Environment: real
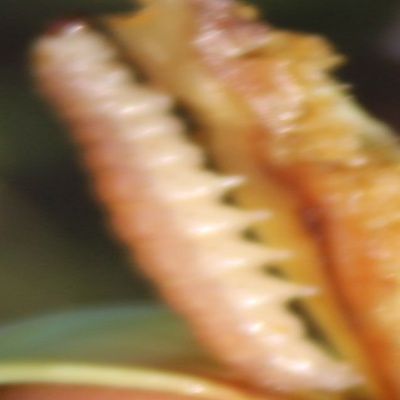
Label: fall_armyworm